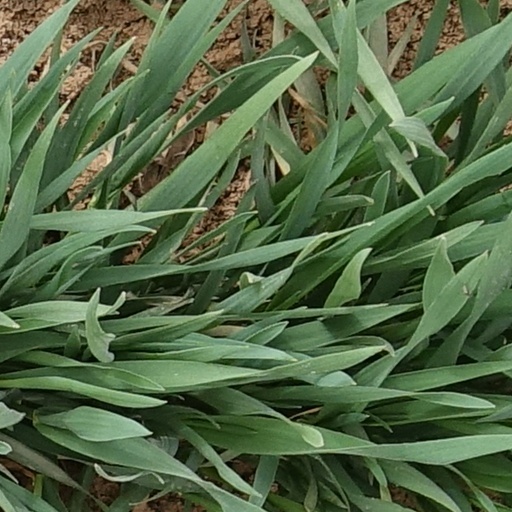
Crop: wheat